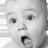
Emotion: surprise